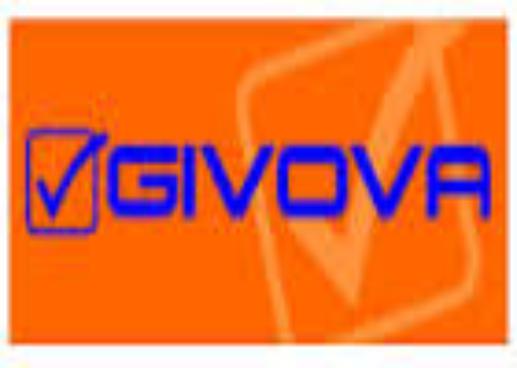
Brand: Givova
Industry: Clothes